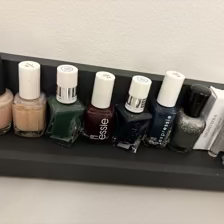
Label: no bracelet mod